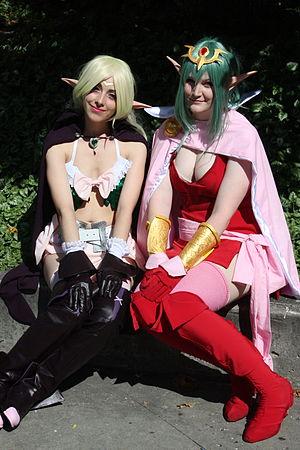
Fire Emblem Heroes est un jeu vidéo de rôle tactique développé par Intelligent Systems et DeNA et édité par Nintendo, dérivé de la franchise Fire Emblem et sorti le 2 février 2017 dans le monde, exclusivement pour iOS et Android.